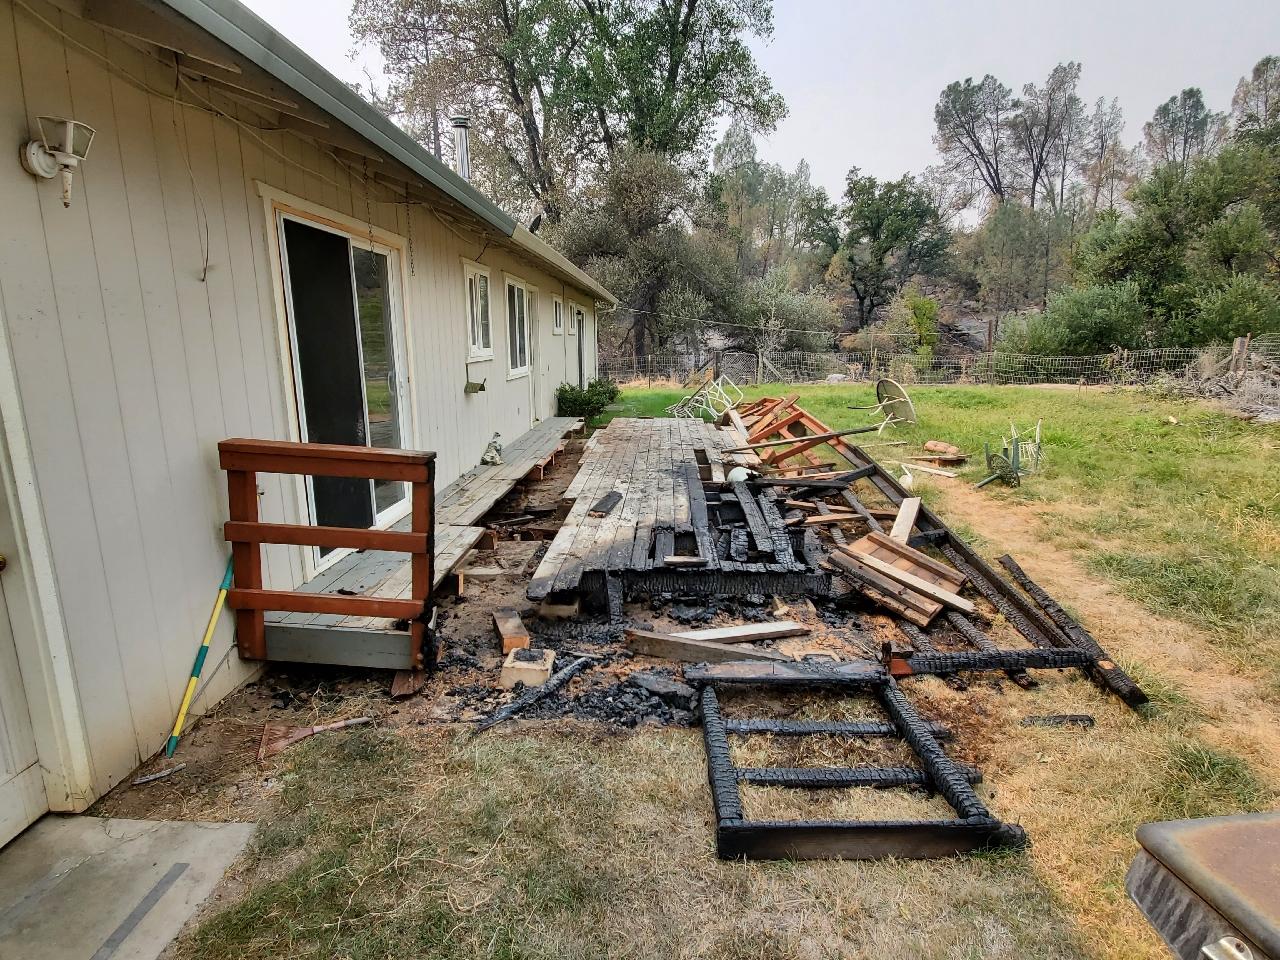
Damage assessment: affected